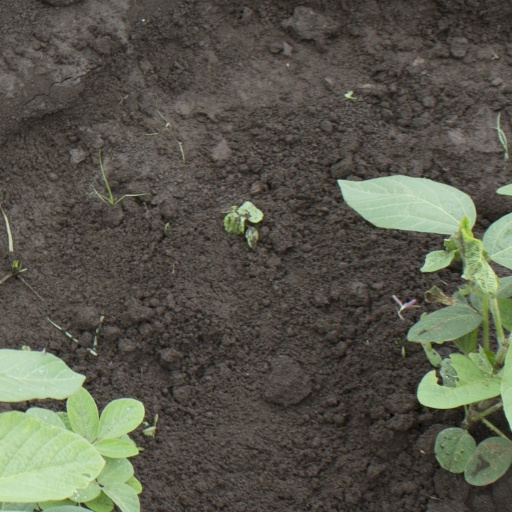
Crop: soybean